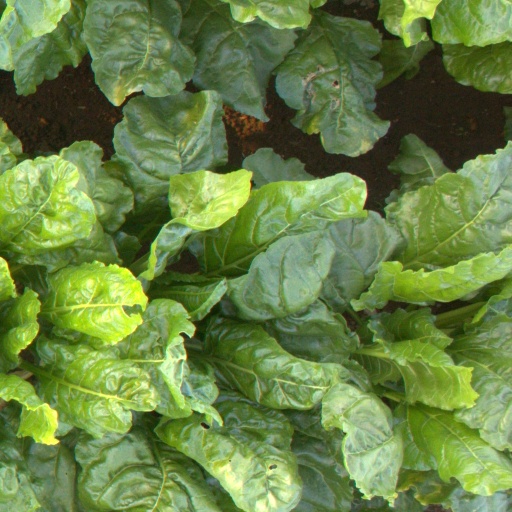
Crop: sugar beet